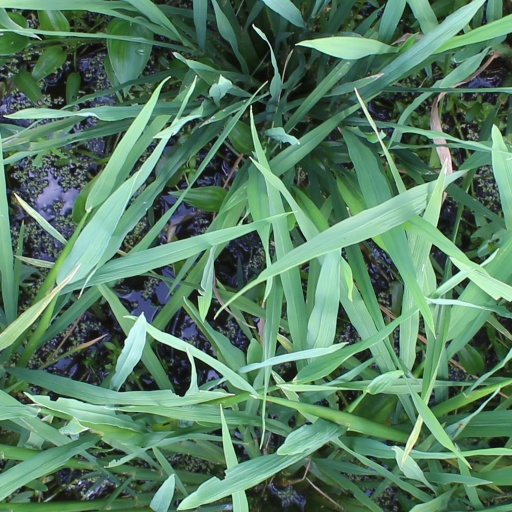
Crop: rice